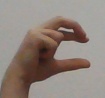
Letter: thal